Mary Applebey

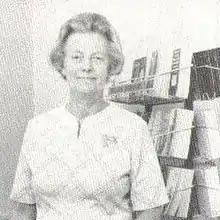
Applebey in 1972

Mary Frances Applebey (14 July 1916 – 1 November 2012) was an English civil servant and mental health campaigner. She was an early director of what is now the charity Mind, but was then the National Association for Mental Health (NAMH). She was involved when Christian Aid was formed, she saw off the Church of Scientology in court and was involved with the changes required to move to care in the community.